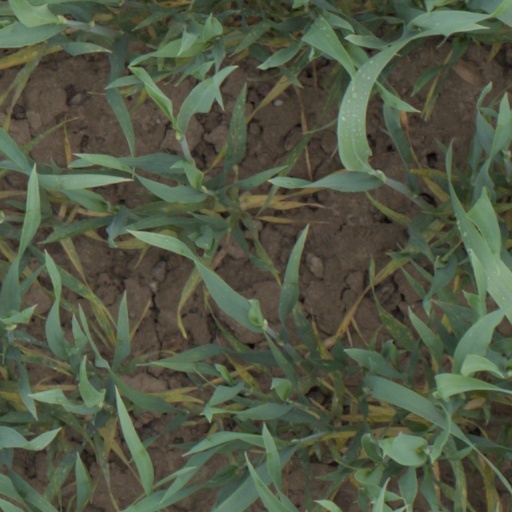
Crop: wheat